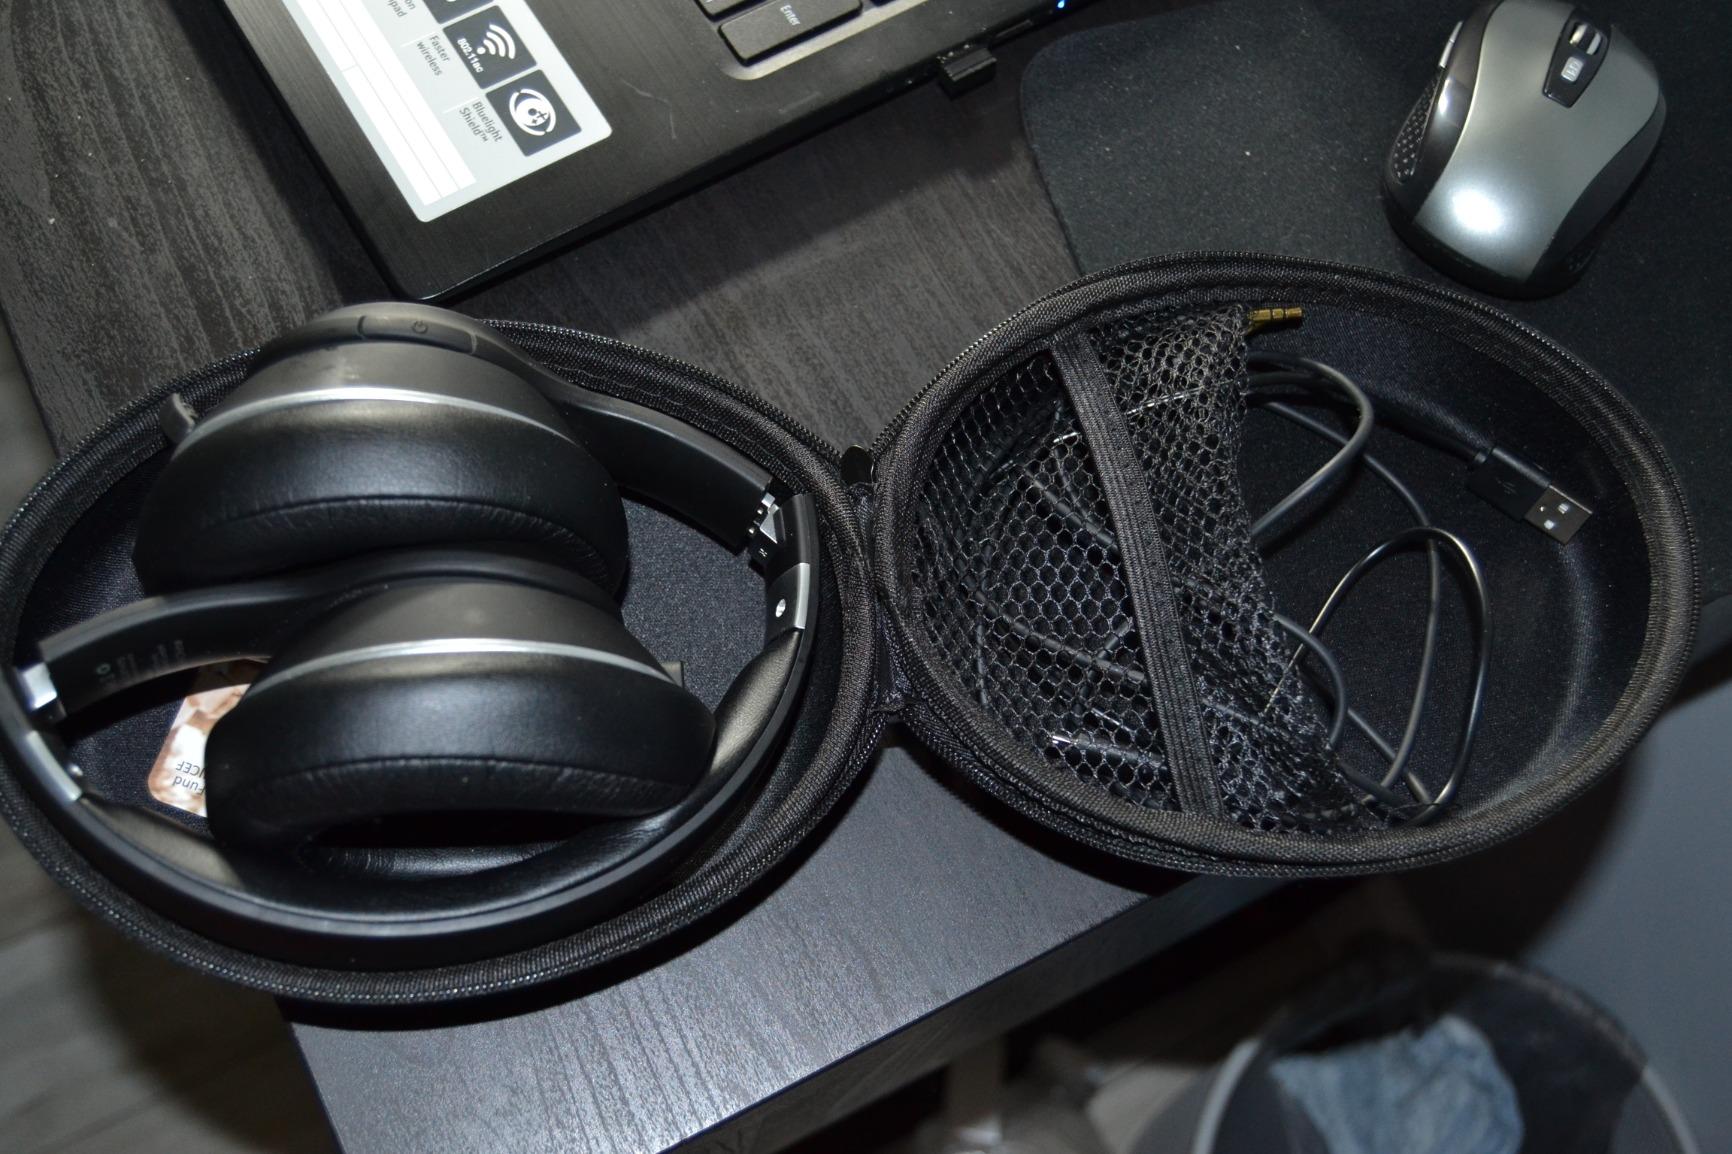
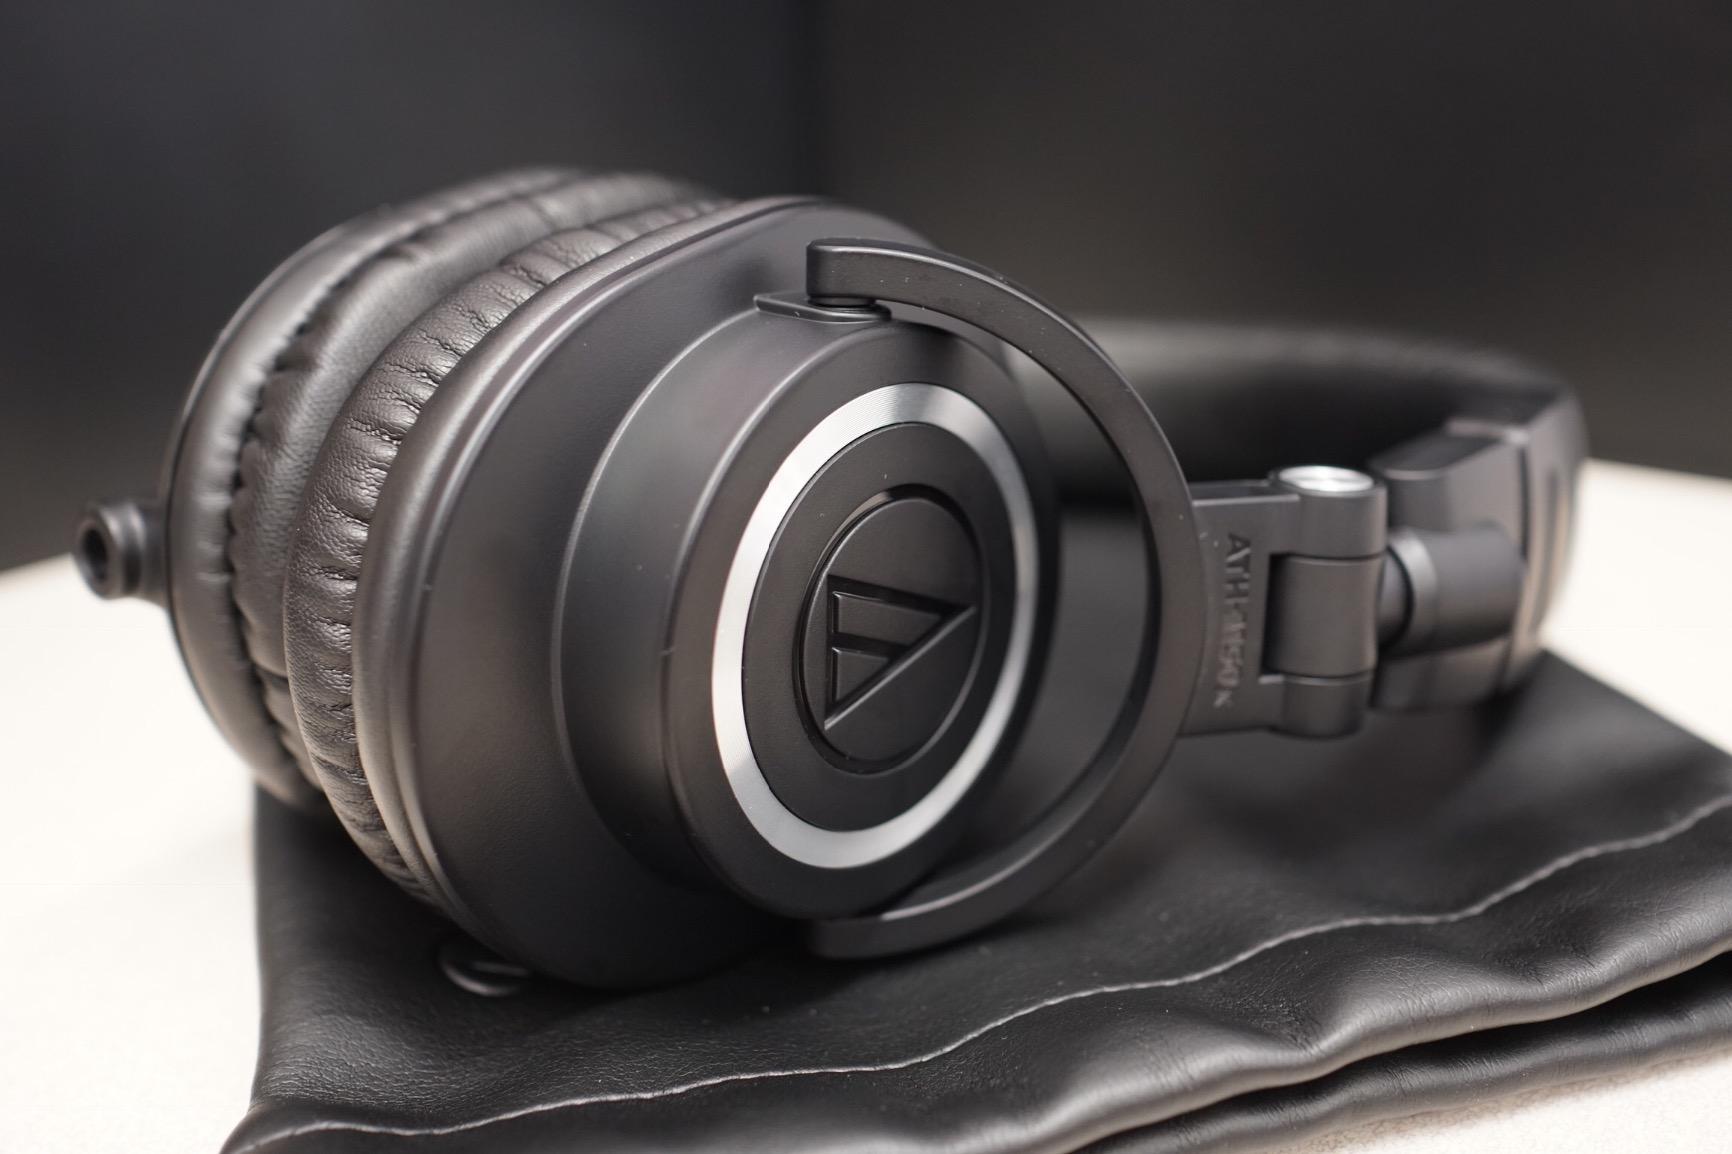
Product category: headphones
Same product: no